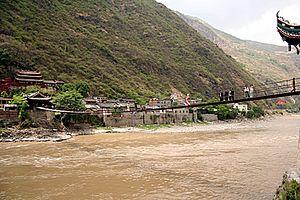
La Longue Marche, parfois appelée « La Marche de dix mille li » ou « de vingt-cinq mille li », est un périple de plus d'un an, mené par l'Armée populaire de libération et une partie de l'appareil du Parti communiste chinois pour échapper à l'Armée nationale révolutionnaire du Kuomintang de Tchang Kaï-chek durant la guerre civile chinoise.
Le pont de Luding est un pont suspendu constitué de chaînes, qui traverse la rivière Dadu, situé dans la Préfecture autonome tibétaine de Garzê du Sichuan en République populaire de Chine.
Lin Biao, ou Lin Piao, est un militaire et un homme politique chinois né le 5 décembre 1907 dans la ville de Wuhan et mort le 13 septembre 1971 dans des circonstances troubles, accusé de complot contre Mao Zedong.